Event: Nepal Earthquake
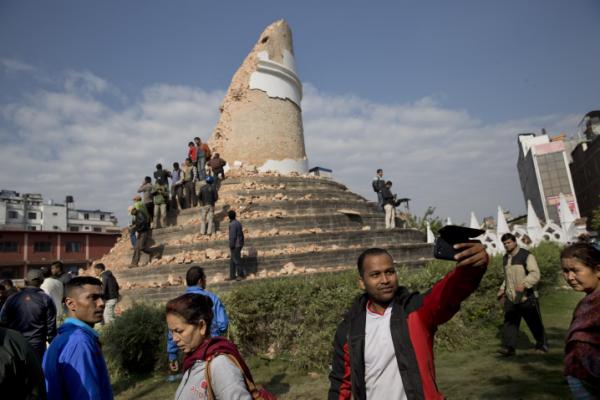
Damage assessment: damage